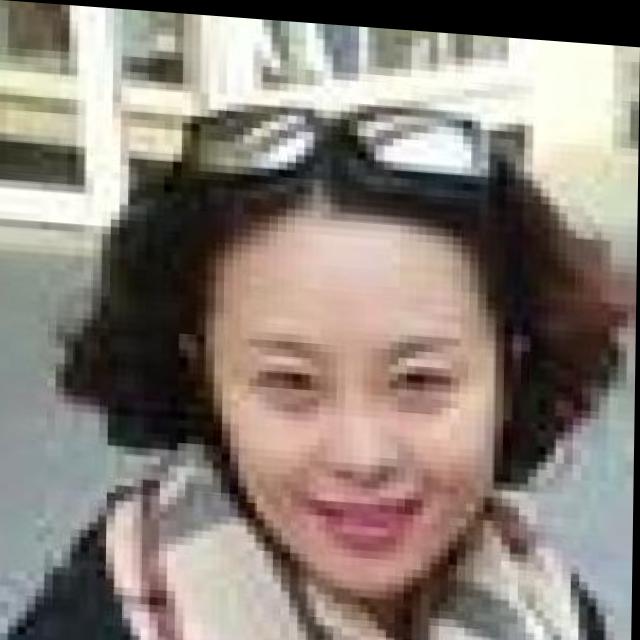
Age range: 21-44